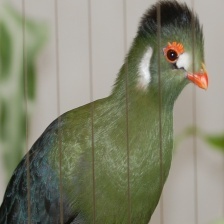
Species: WHITE CHEEKED TURACO
Scientific name: TAURACO LEUCOTIS